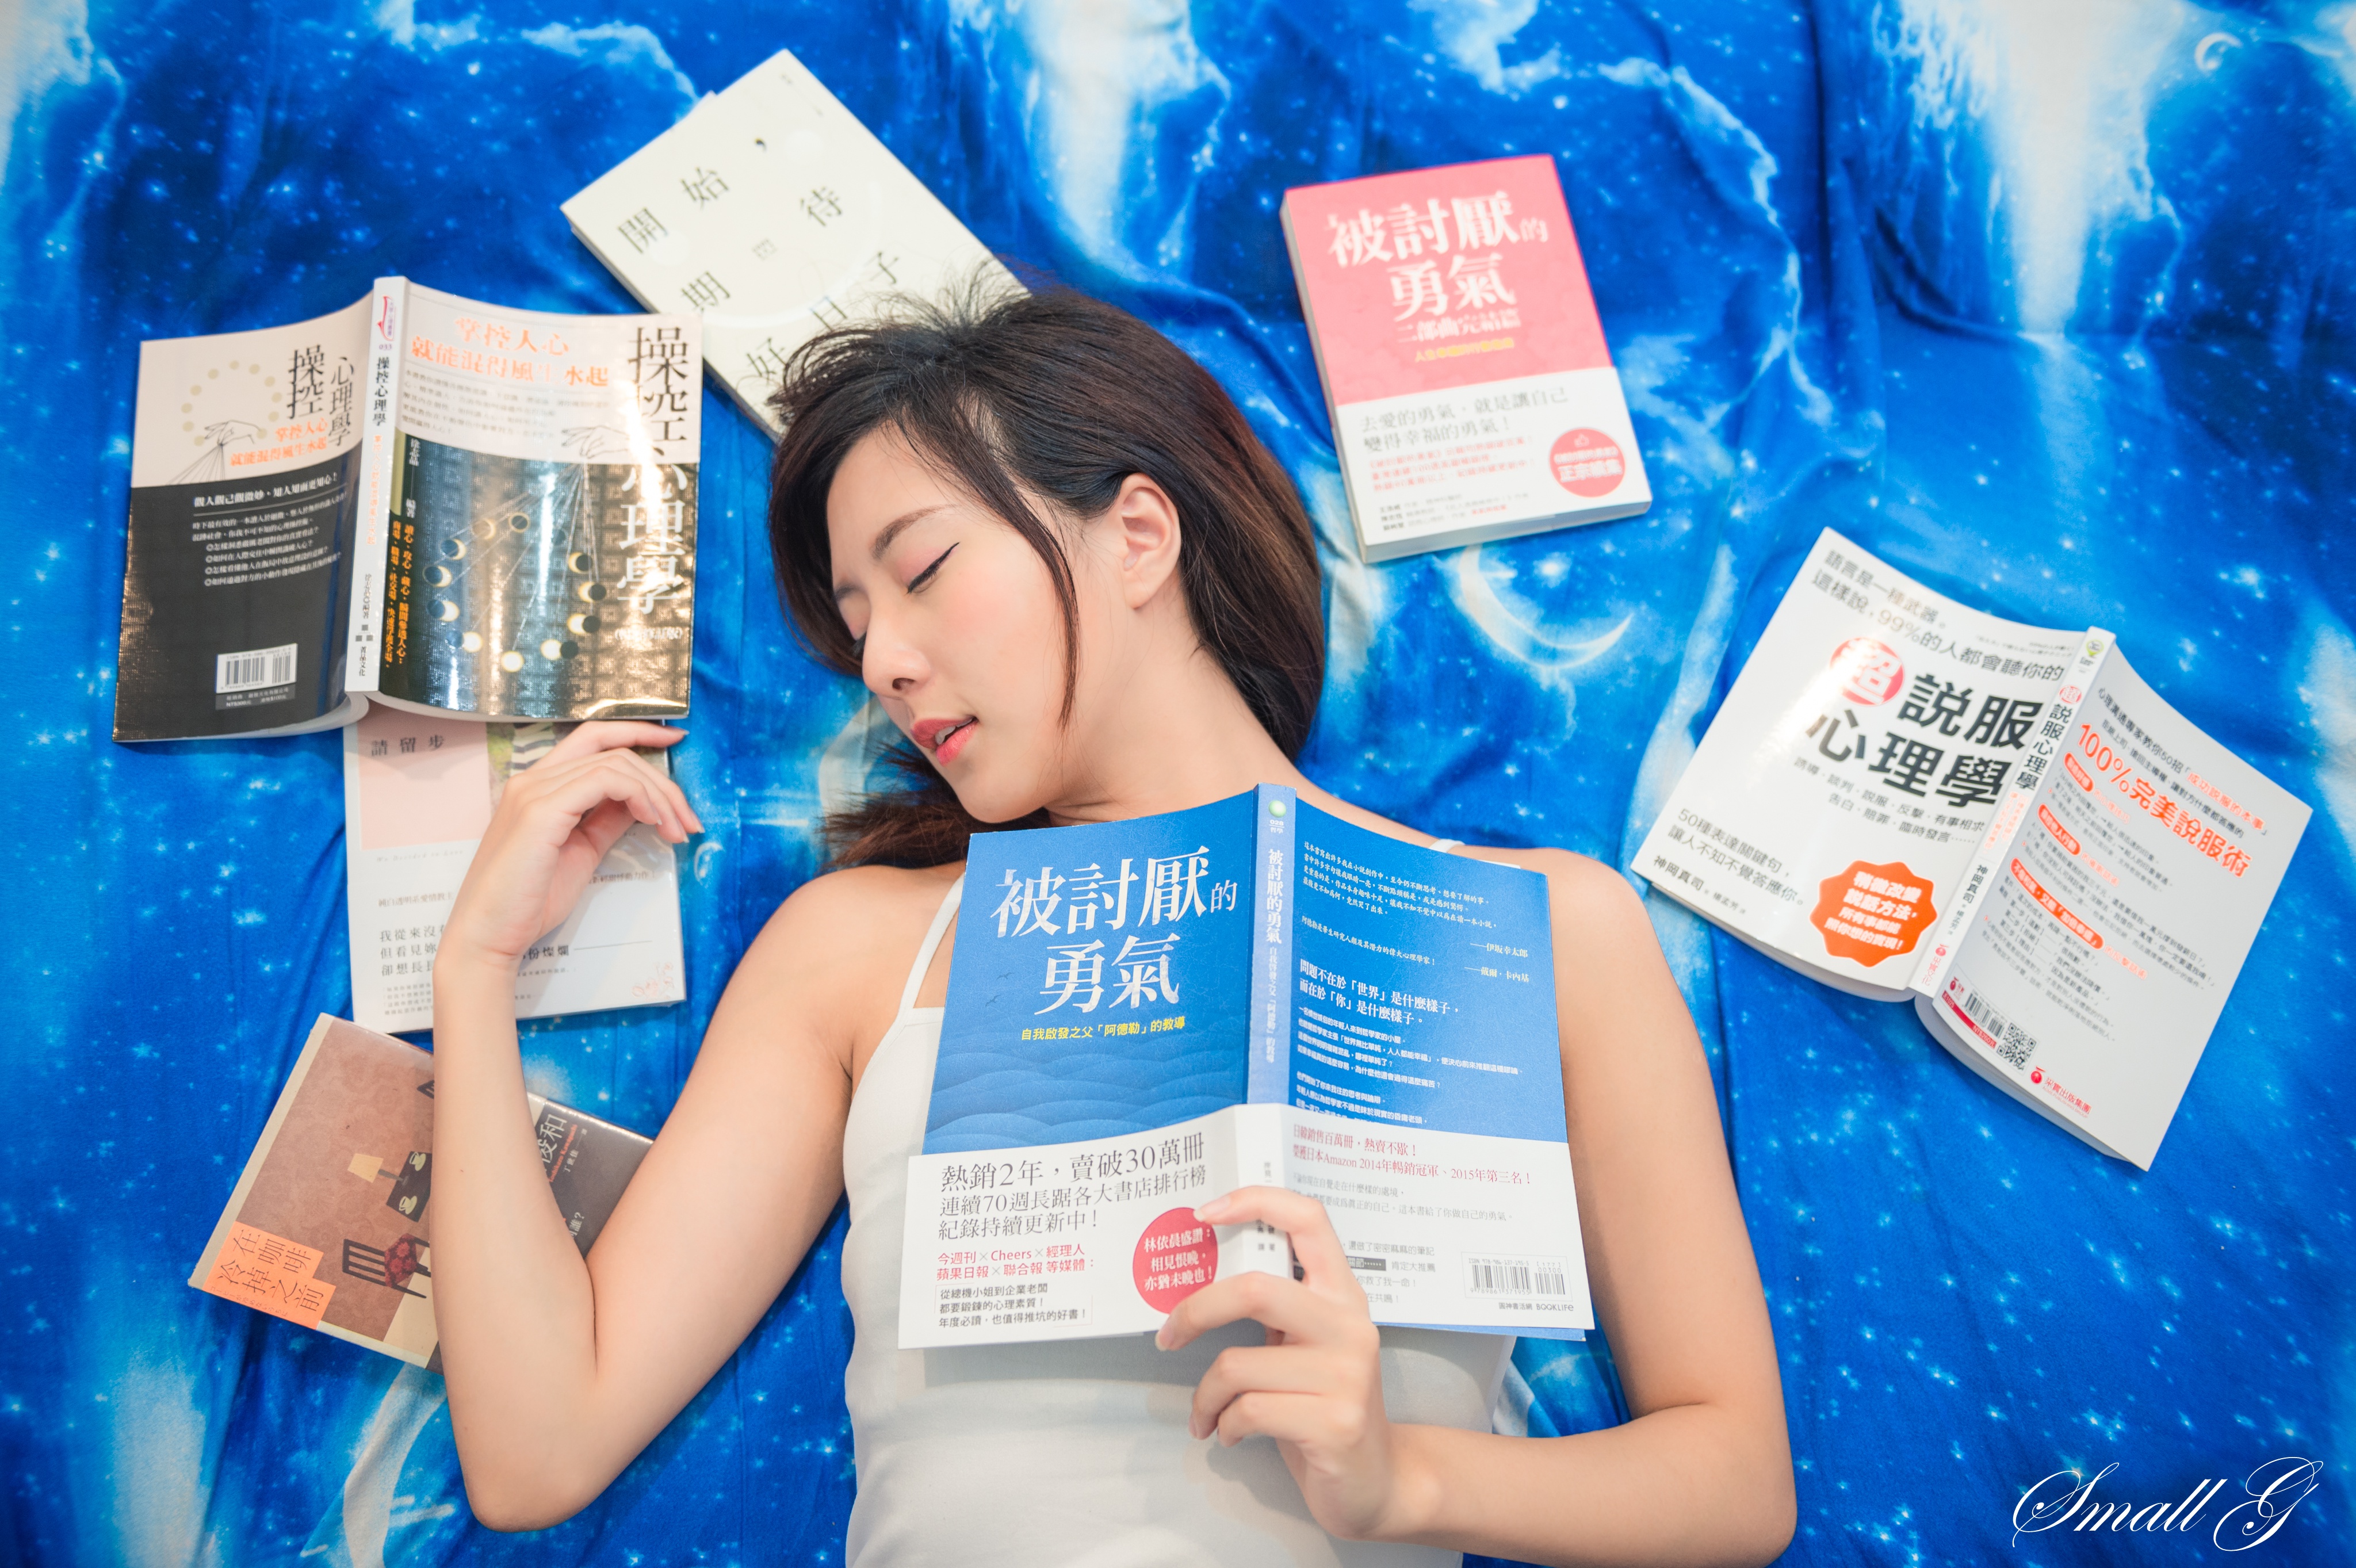
girl, woman, asian, cute, blue, azure, publication, Material property, electric blue, beauty, happy, snapshot, leisure, eyelash, advertising, fashion accessory, travel, fashion design, fun, plastic, magenta, photography, reading, bracelet